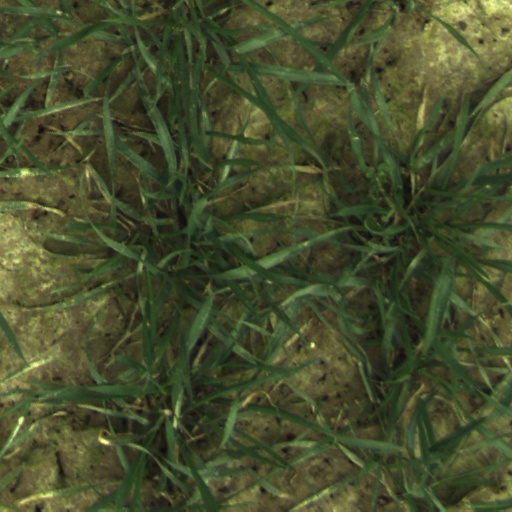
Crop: wheat